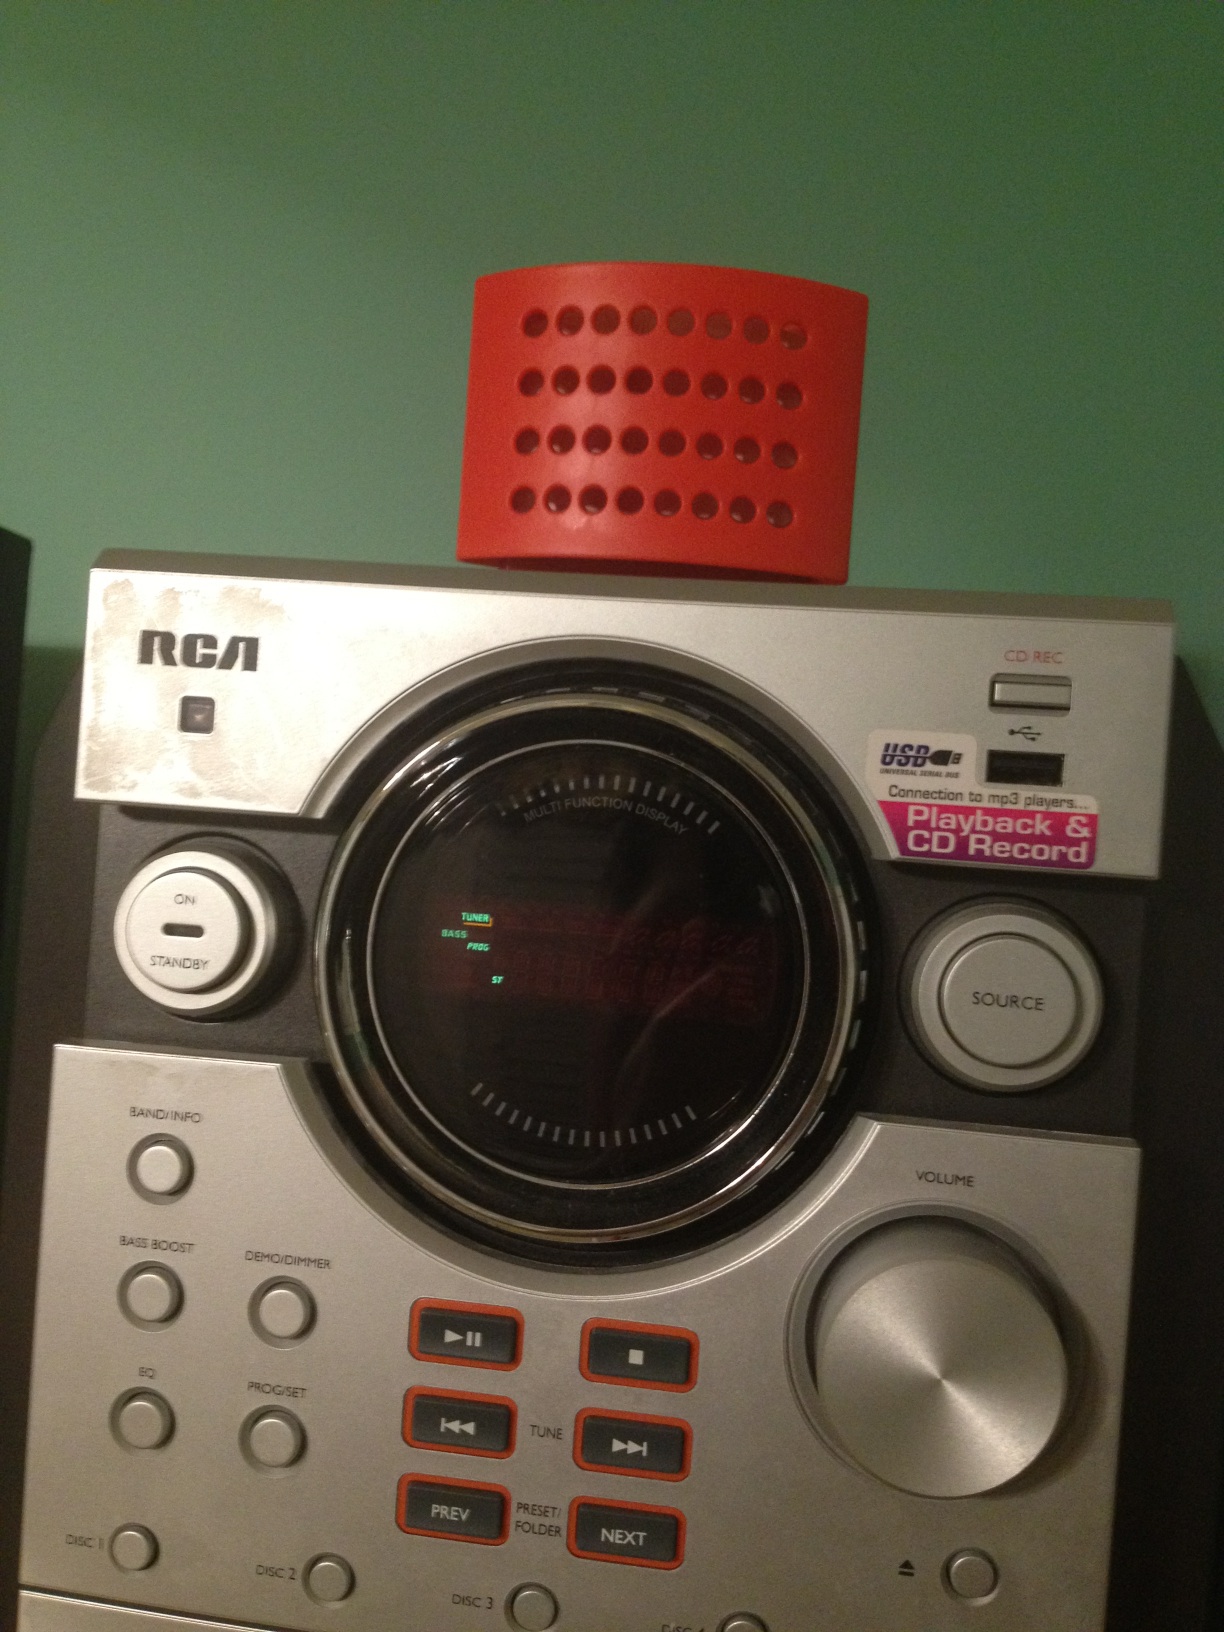Question: What frequency is my stereo radio tuned to?
Answer: unanswerable